Date Station

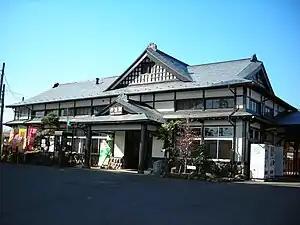
Date Station in November 2006

is a railway station on the Tōhoku Main Line in the city of Date, Fukushima, Japan, operated by East Japan Railway Company (JR East).